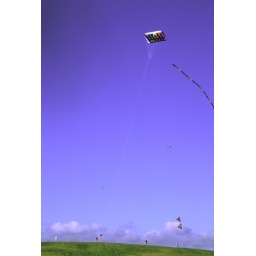
kites in the deep blue sky